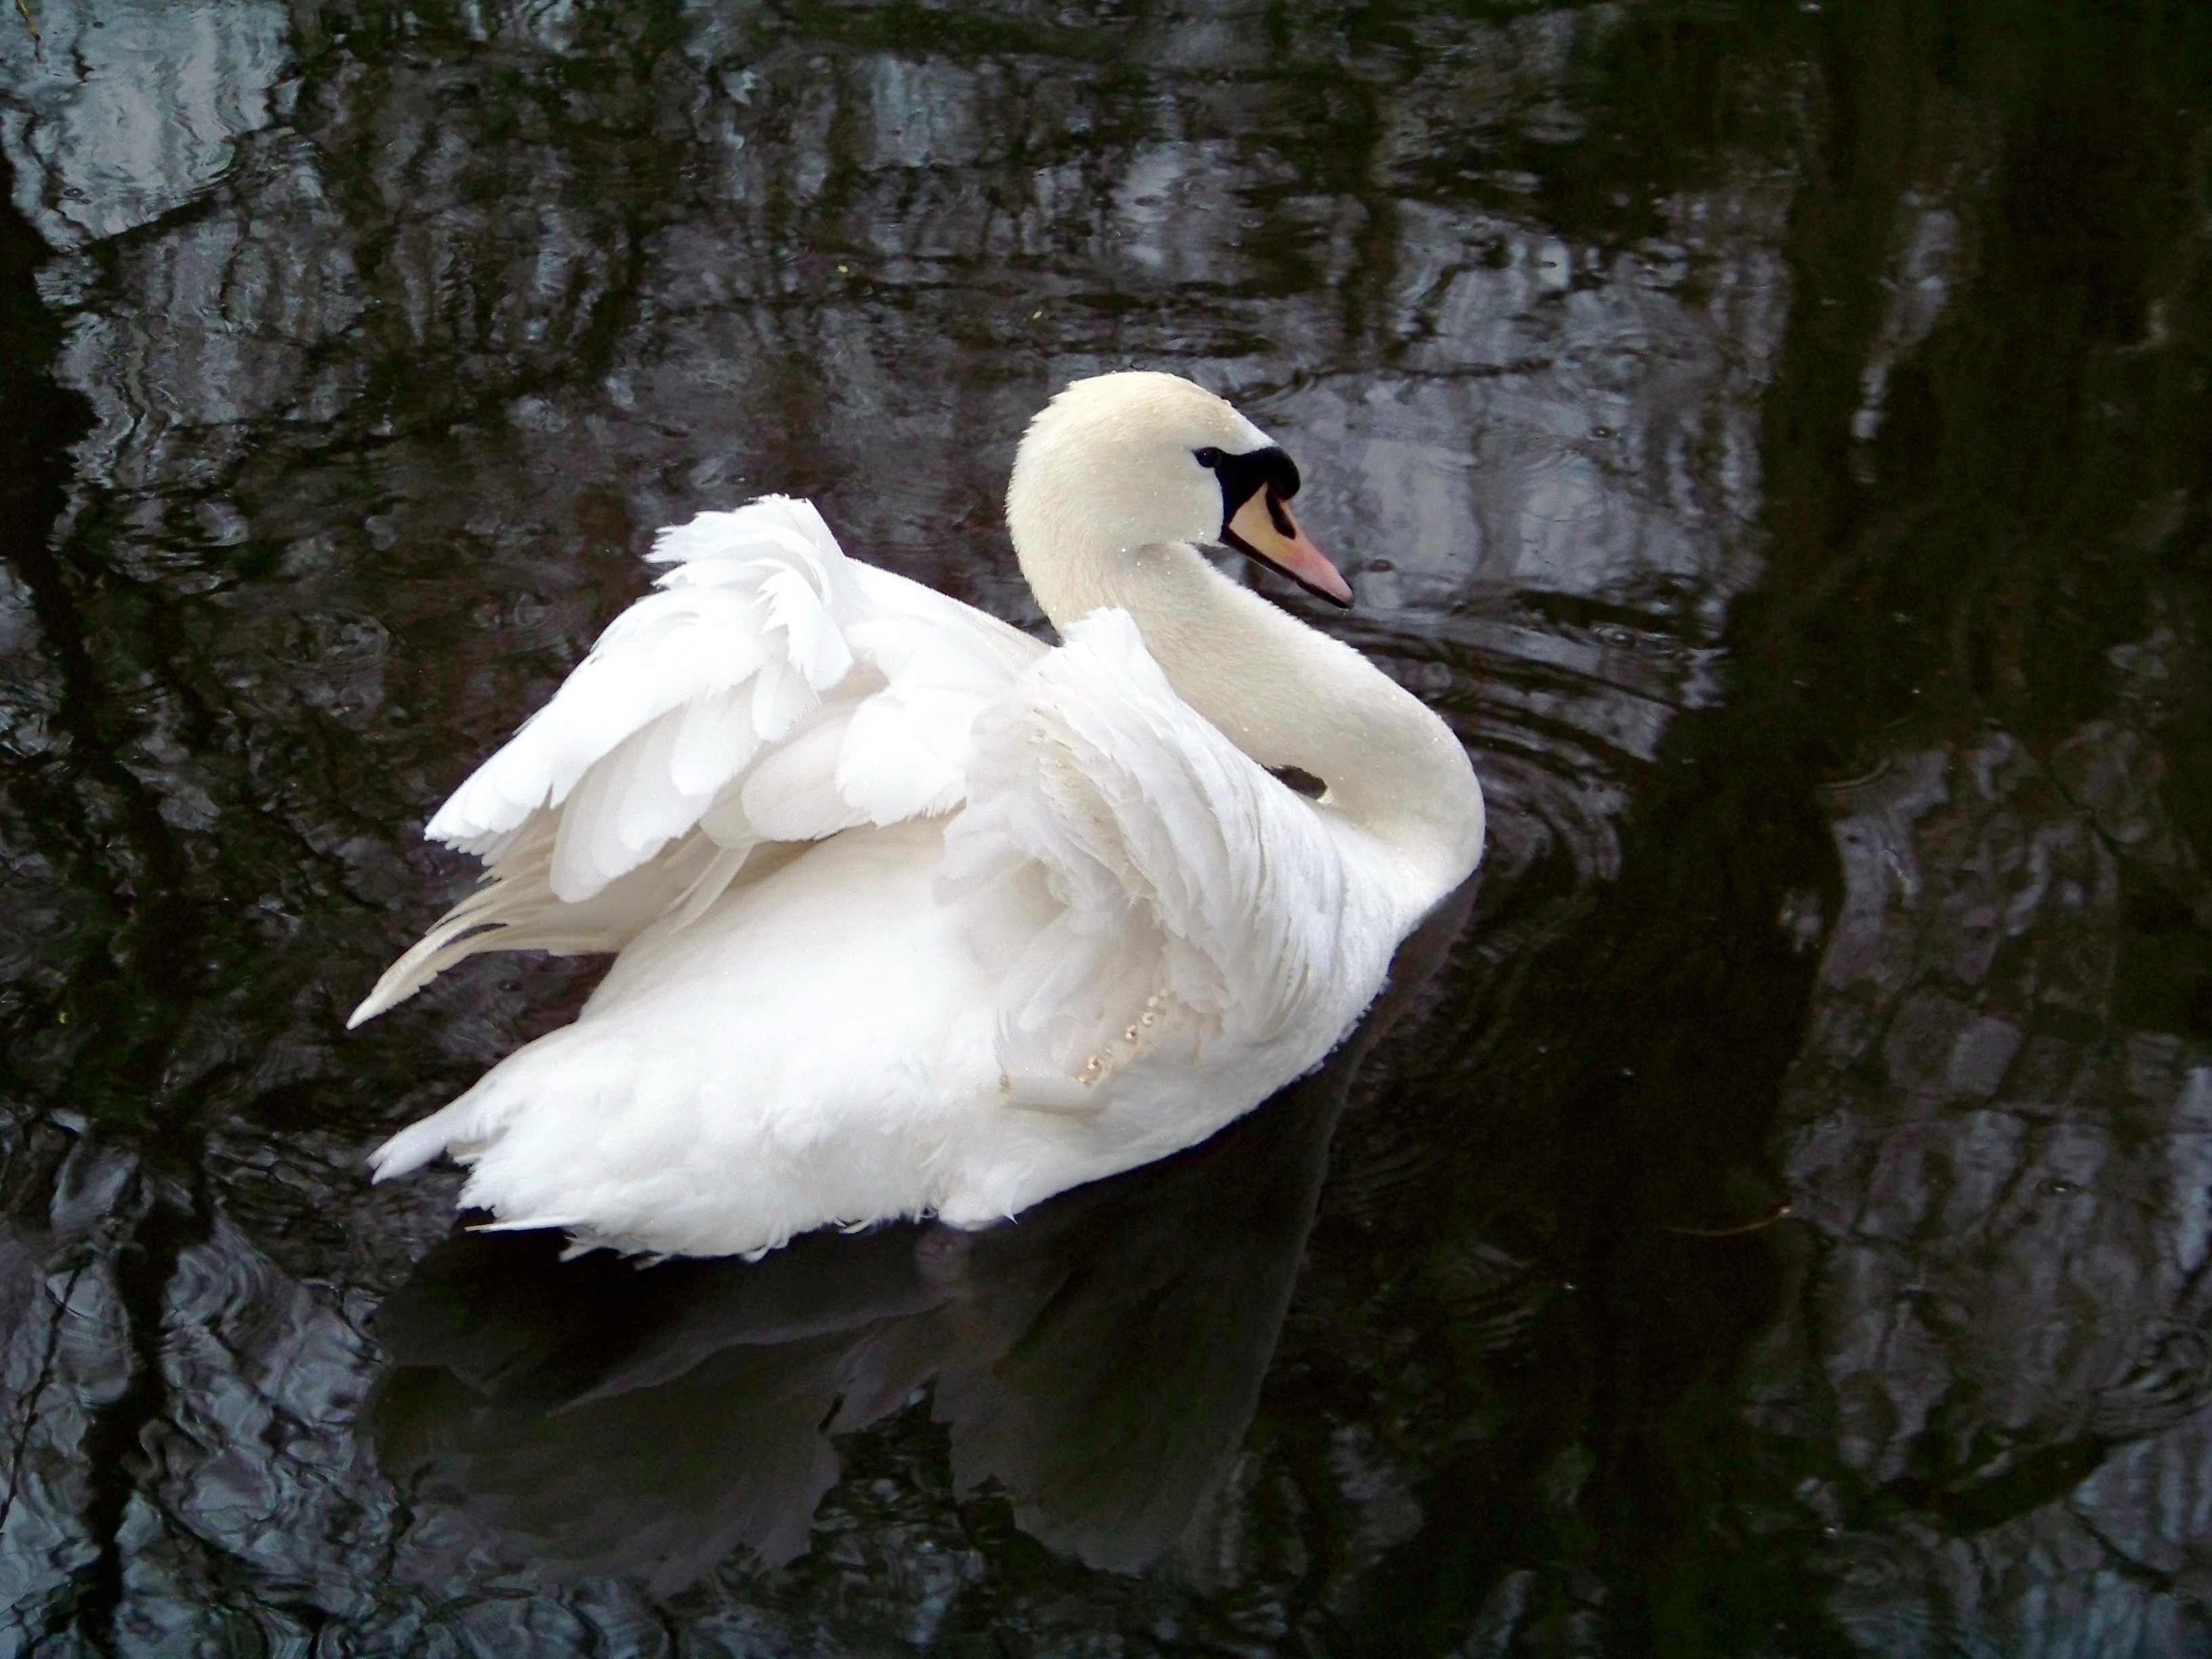
nature, bird, wing, wildlife, zoo, reflection, beak, fauna, swan, duck, animals, vertebrate, waterfowl, water bird, white swan, ducks geese and swans